Arvida, Quebec

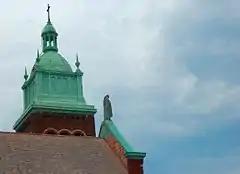
Église Ste-Thérèse-de-l'enfant-Jésus

The smelter complex at Arvida was the largest aluminum plant in the world from 1943 to 1975 and they produced two-thirds of the aluminum used by the World War II Allied forces.